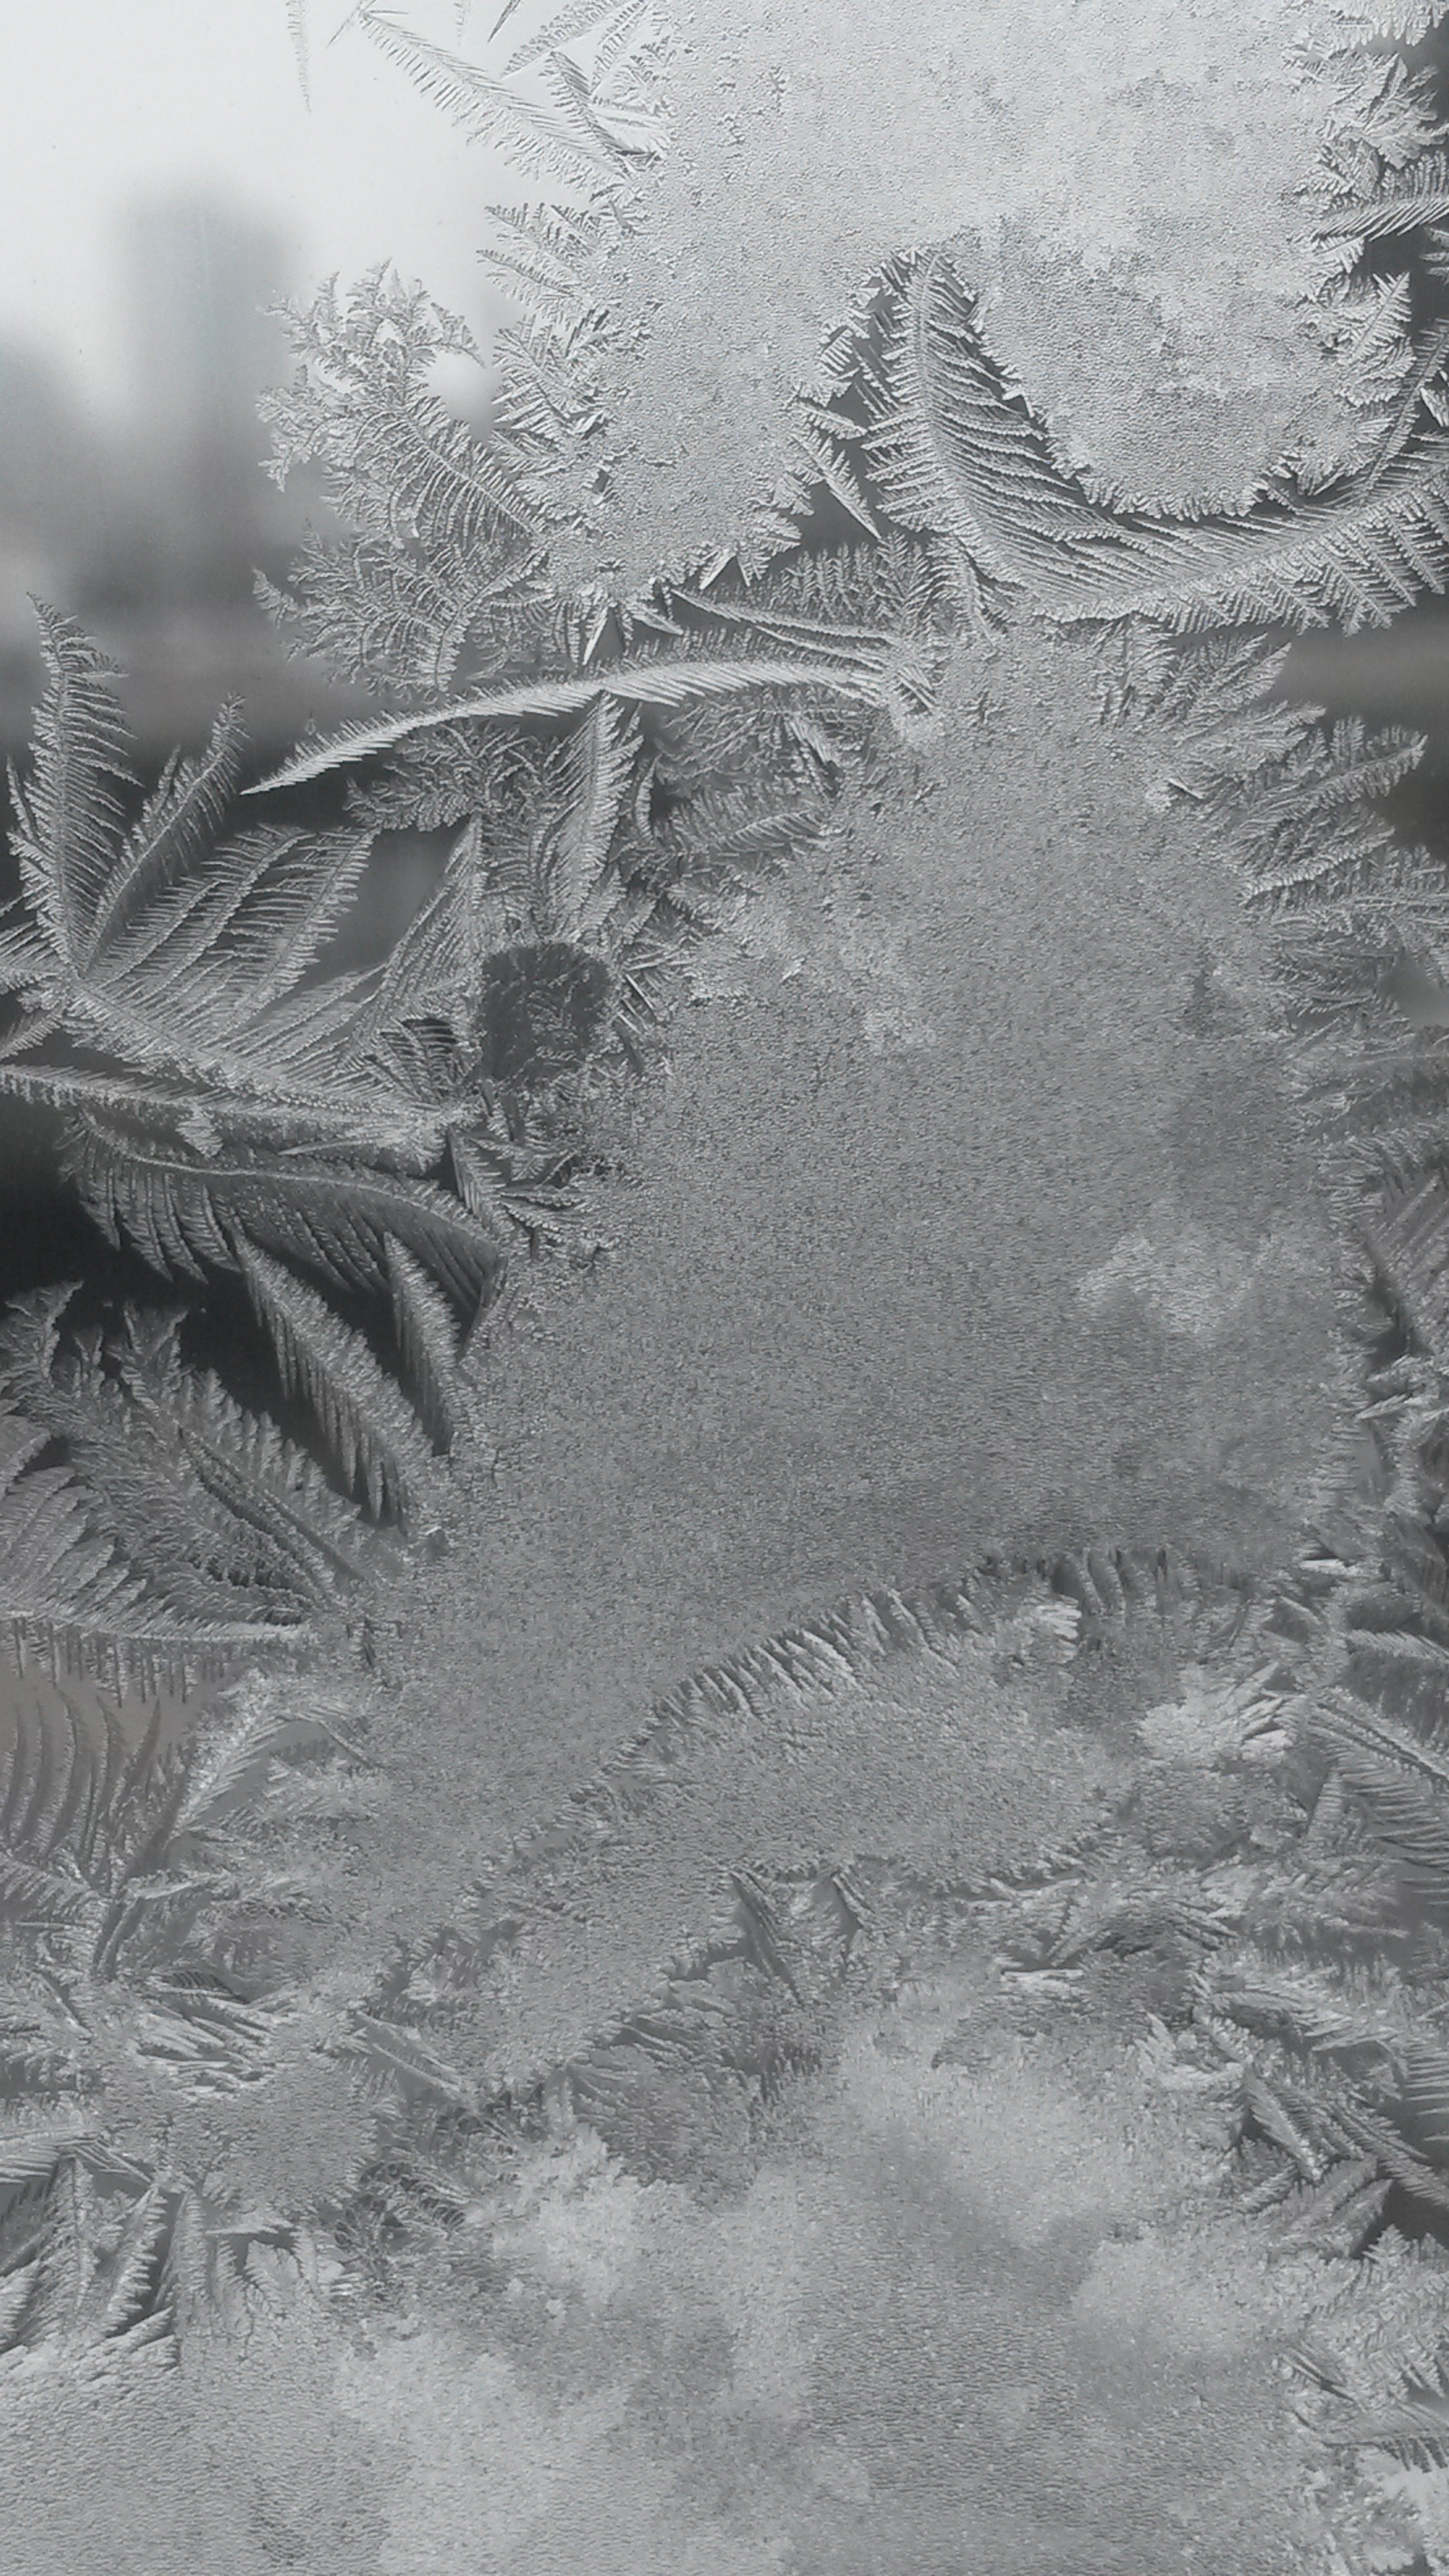
snow, cold, winter, black and white, structure, wave, flower, window, glass, wind, frost, ice, weather, frozen, monochrome, iced, frosty, winter dream, wintry, winter magic, crystallization, freezing, eiskristalle, crystals, window glass, ice cold, hardest, monochrome photography, ice pattern, atmospheric phenomenon, geological phenomenon, crystallize, iciness